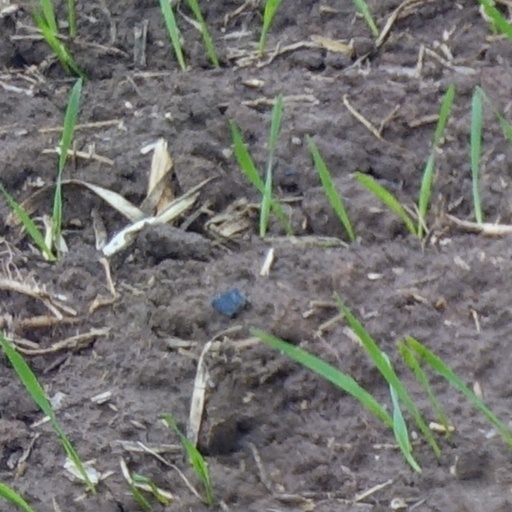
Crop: wheat